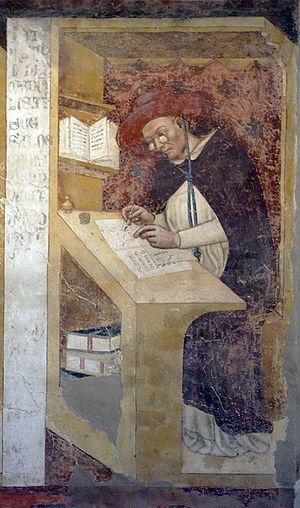
Fin de la construction de l'hôpital du Saint-Esprit de Lübeck.
Dominicain, exégète et théologien influent, créé cardinal en 1244, mort en 1263, Hugues de Saint-Cher est surtout connu pour avoir été le maître d'œuvre de la première concordance verbale.